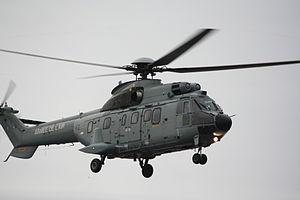
Visite de Nicolas Sarkozy à Saint-Lô en janvier 2009